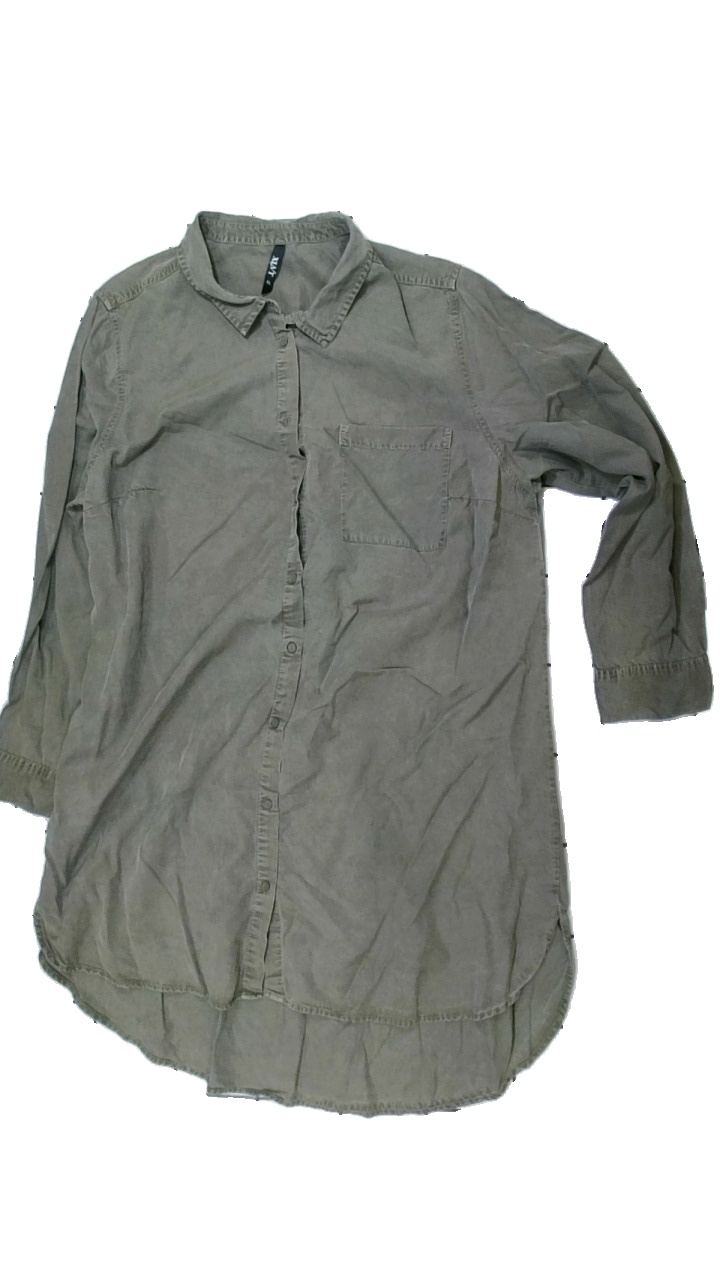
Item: Shirt (Ladies)
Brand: Kappahl
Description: grön skjorta
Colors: Green
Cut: Regular
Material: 61% viscose 39% cotton
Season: All
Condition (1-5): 5
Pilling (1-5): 5
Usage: Reuse
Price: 50-100